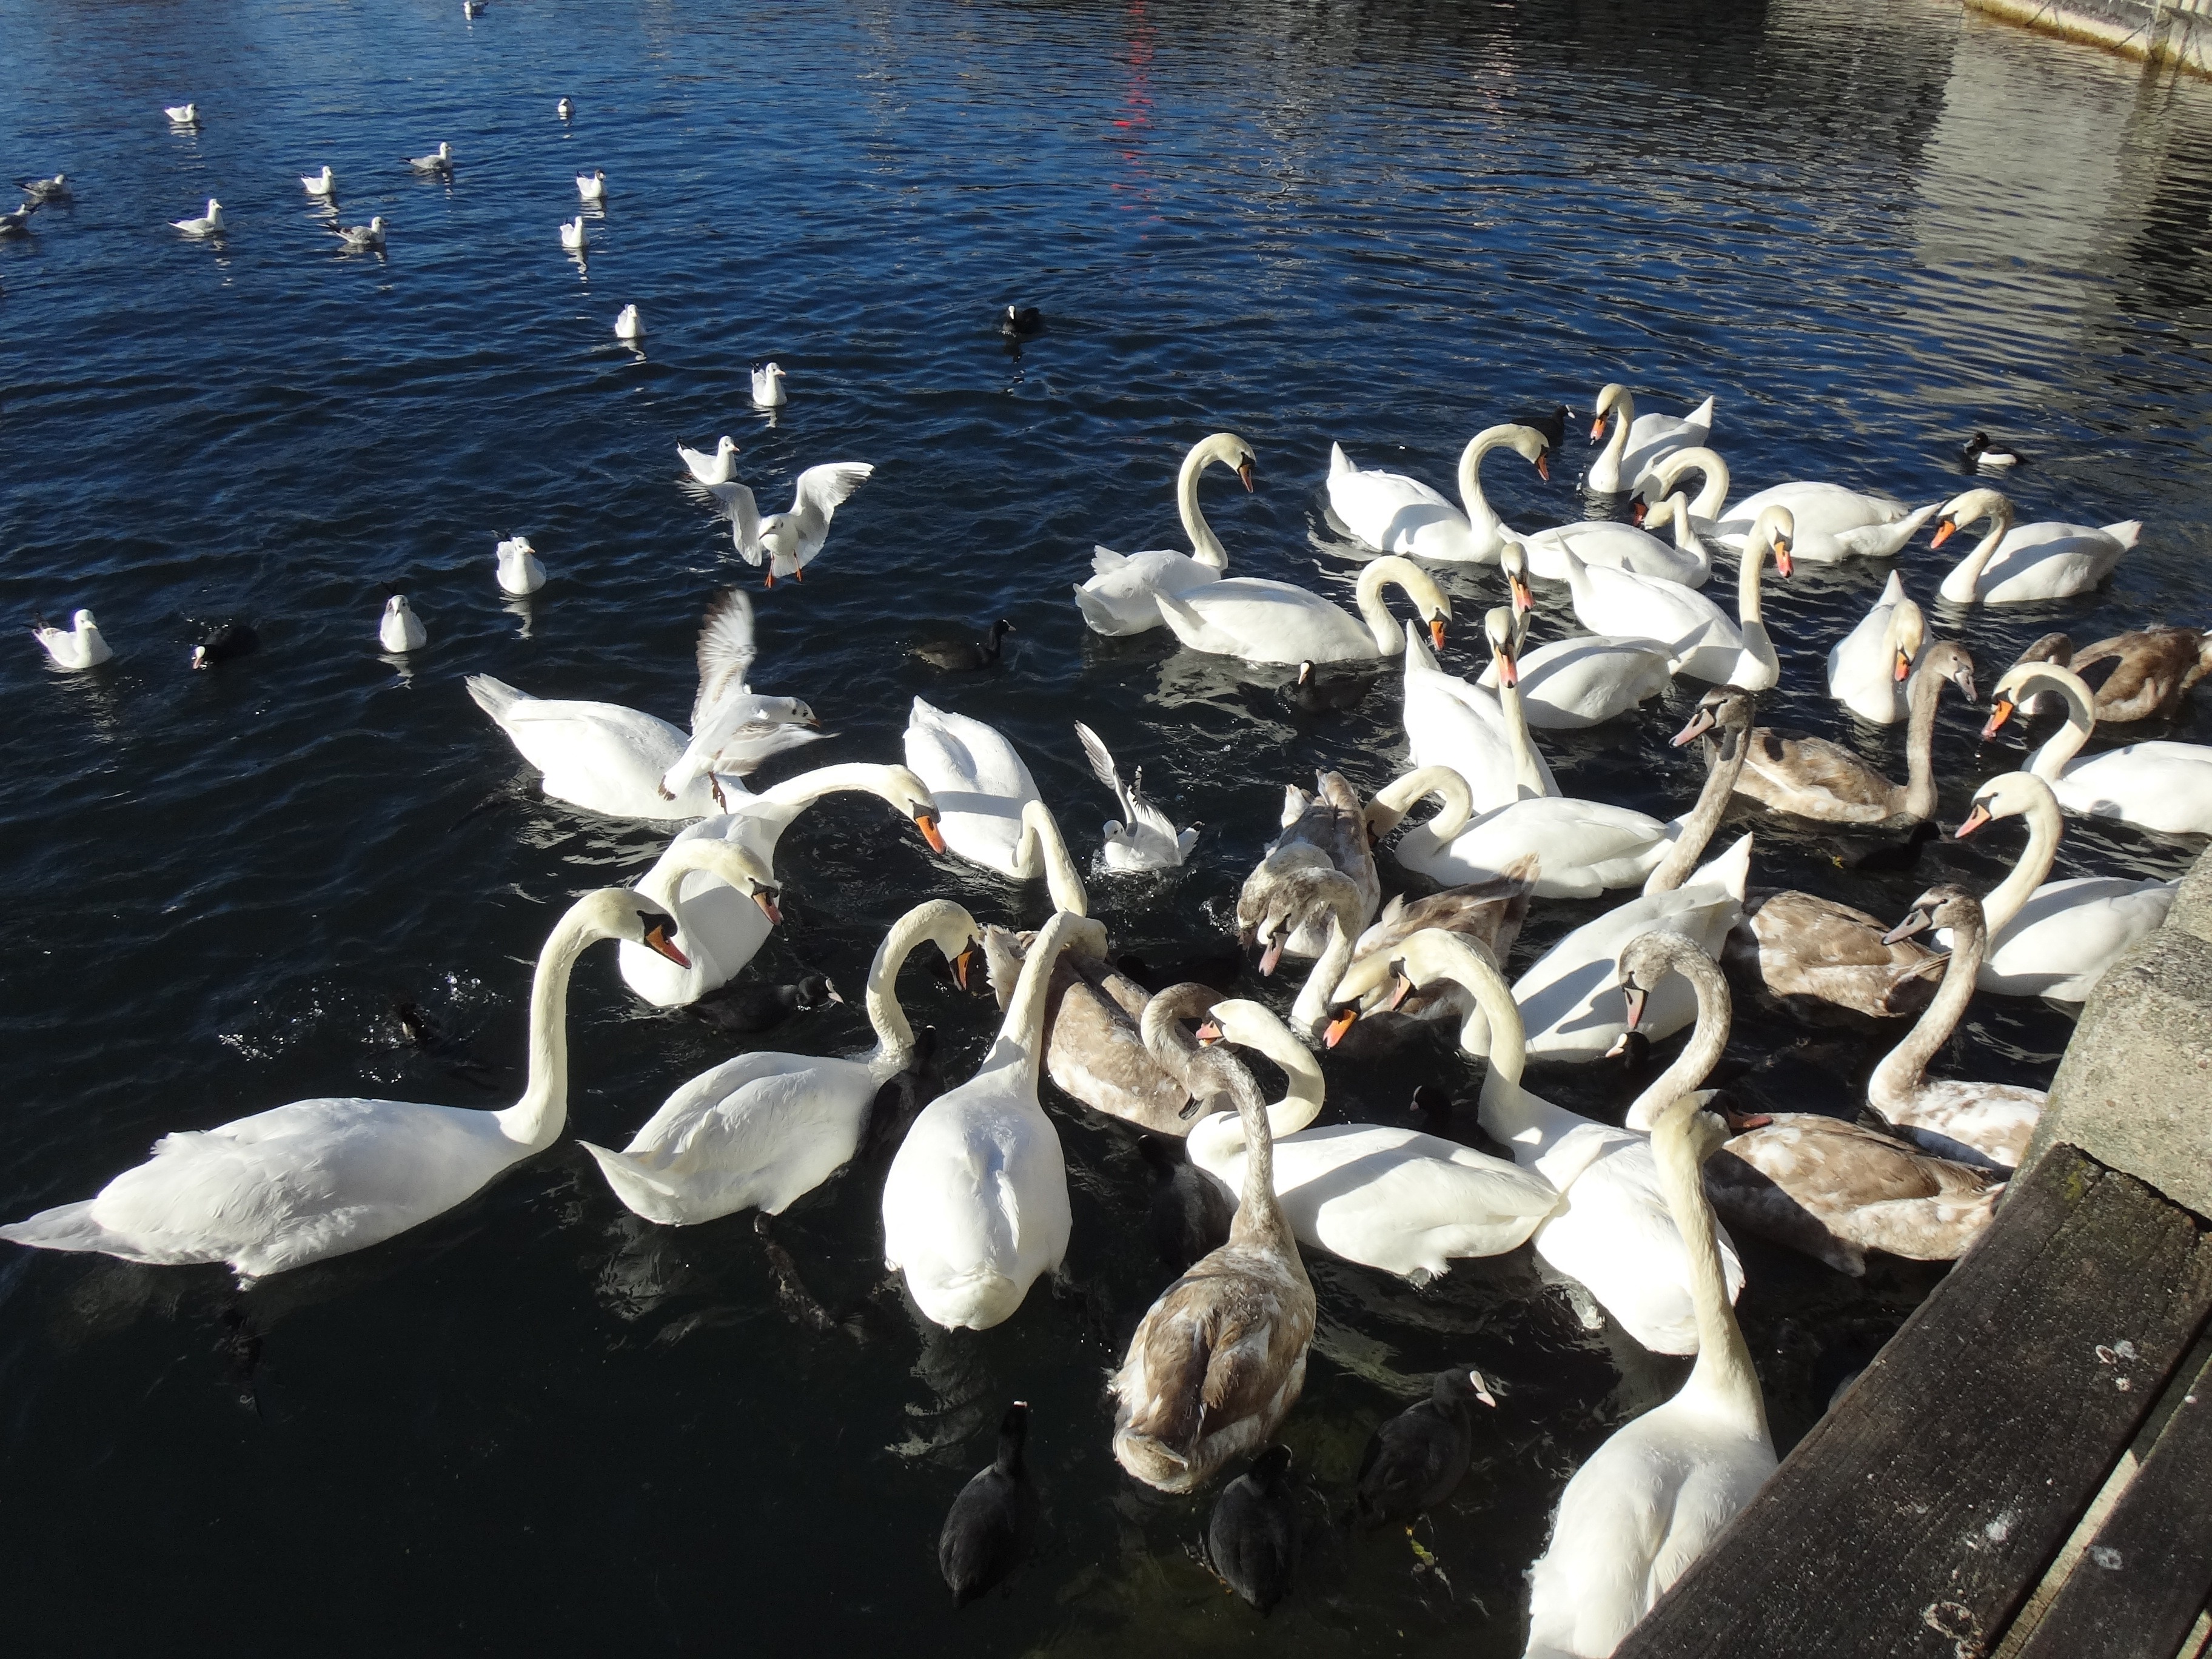
water, bird, white, seabird, blue, fauna, swan, duck, swans, vertebrate, waterfowl, water bird, swan lake, lake zurich, ducks geese and swans